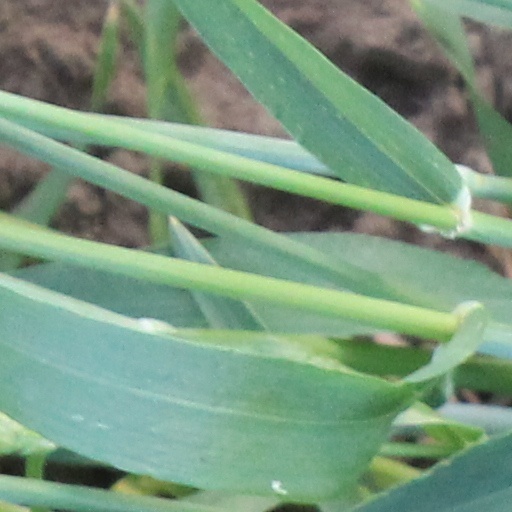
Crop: wheat